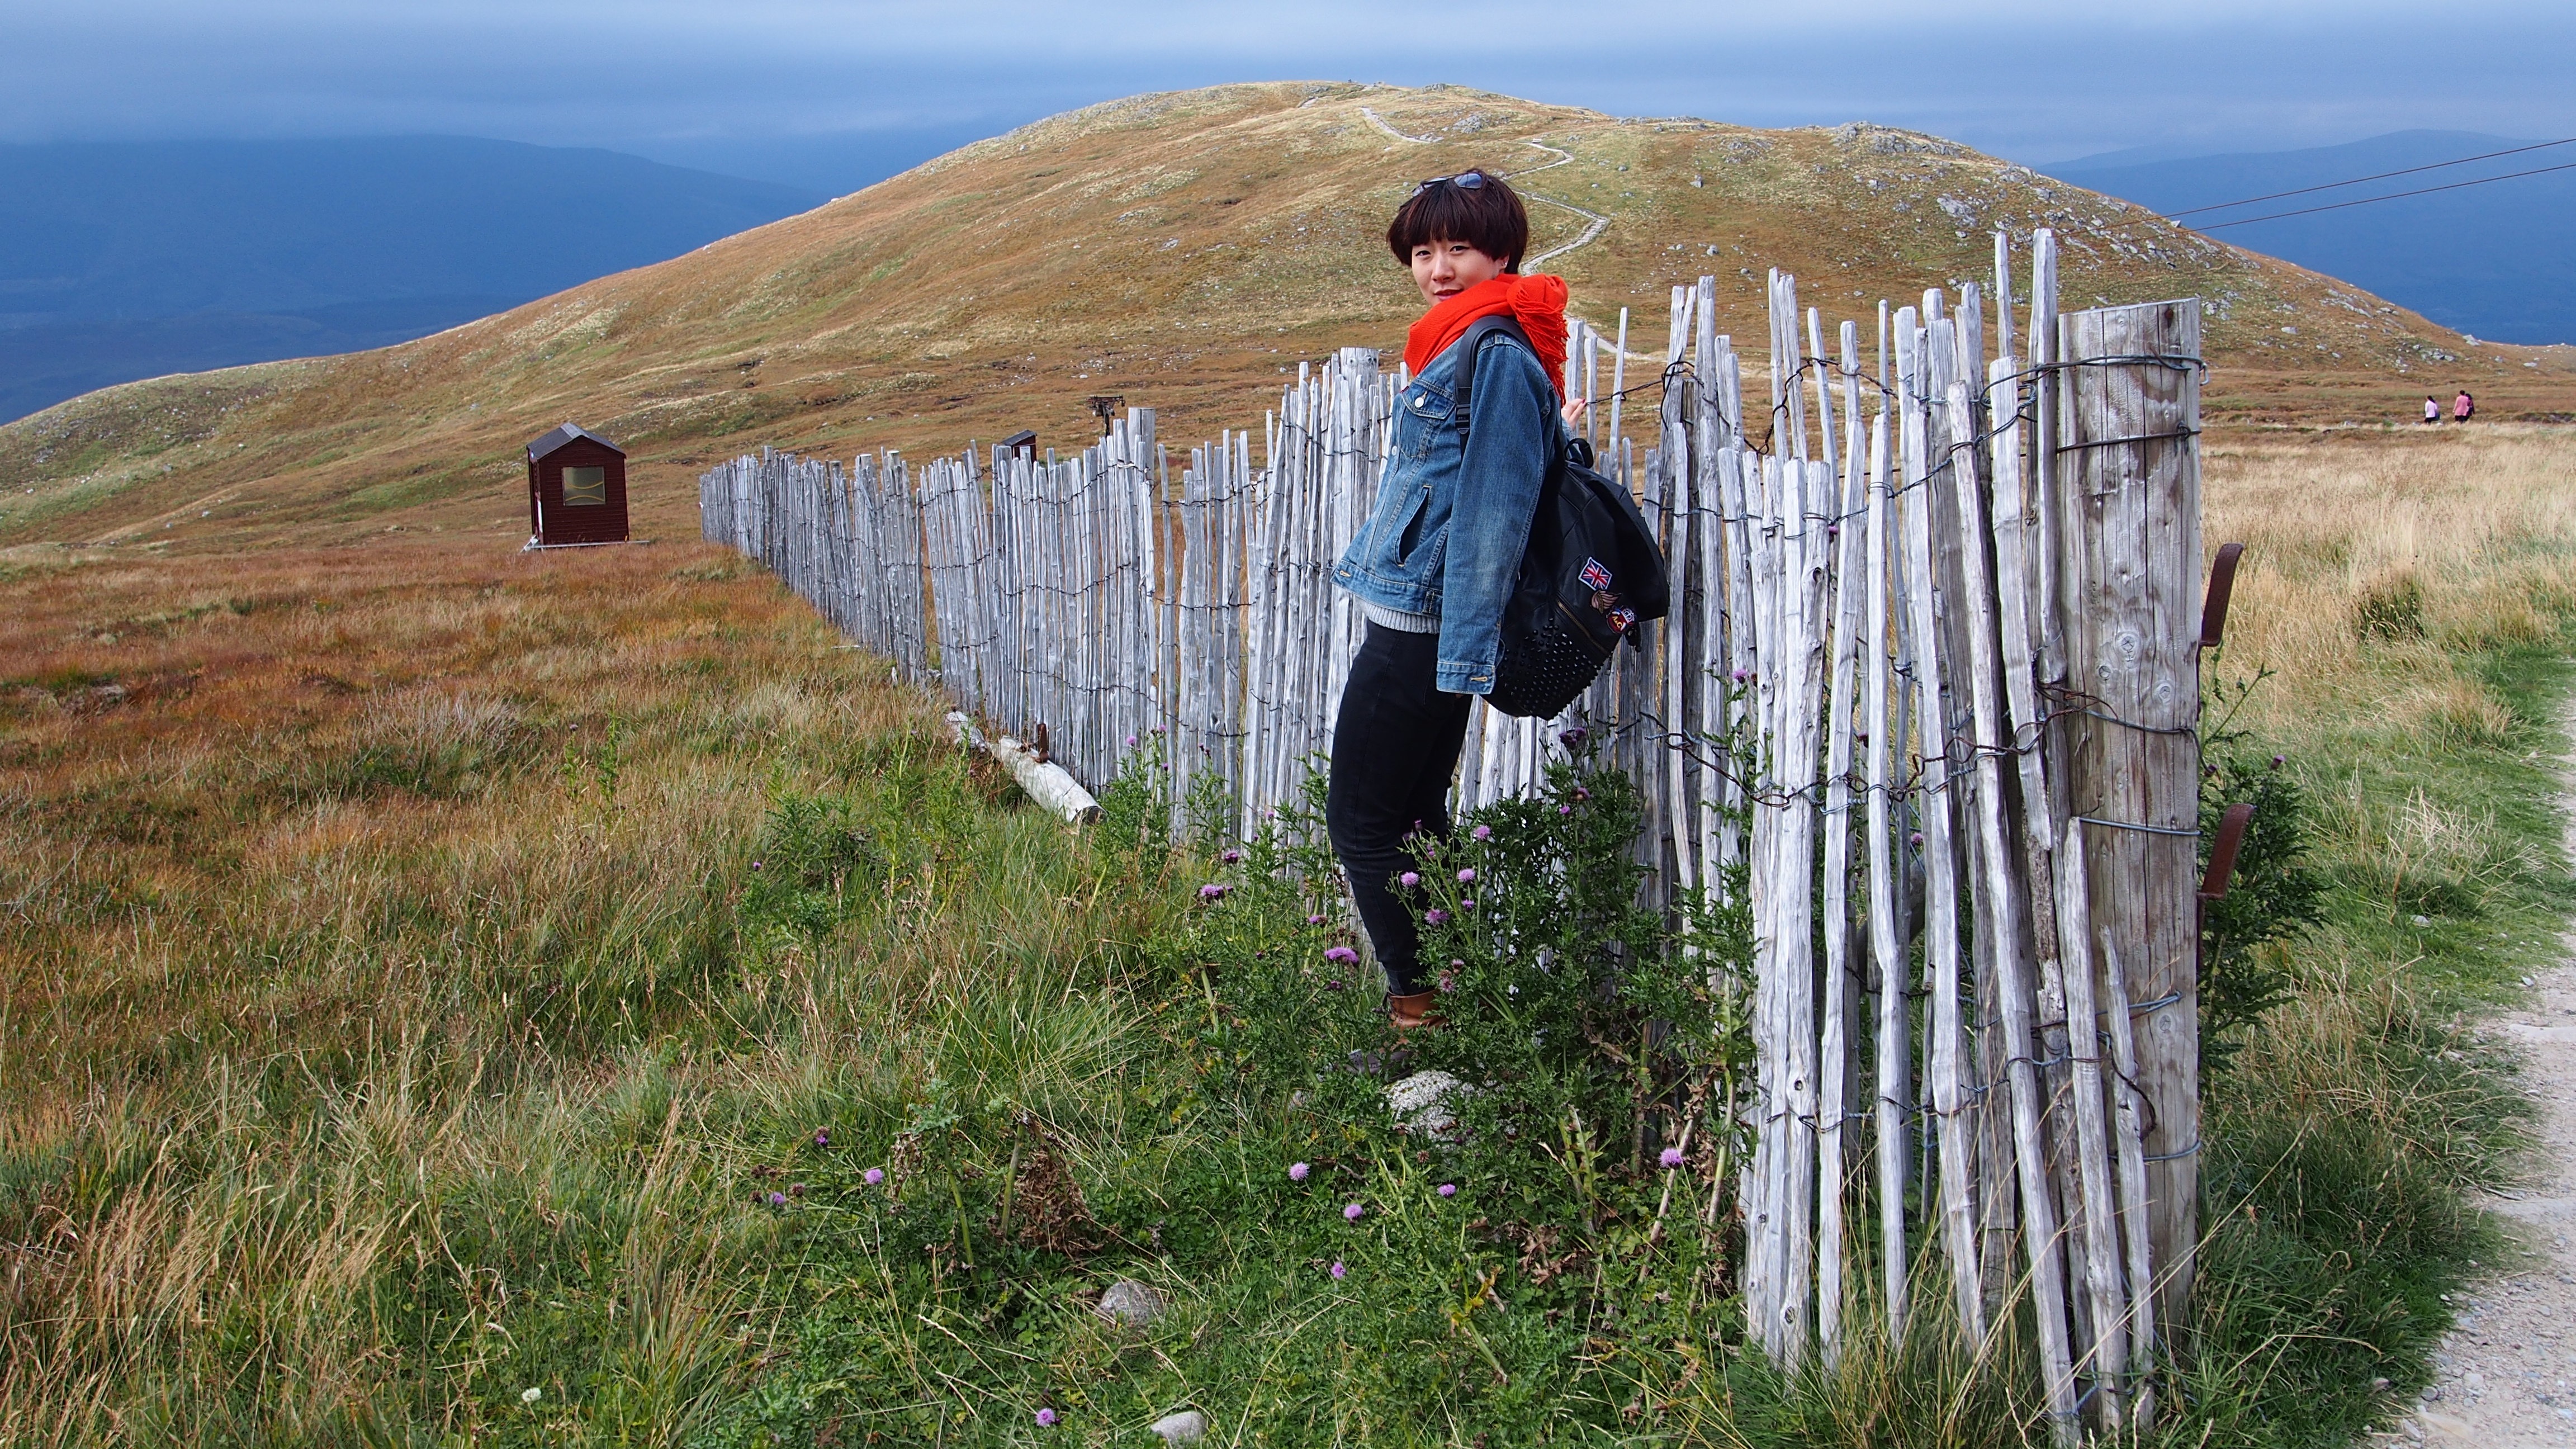
walking, mountain, fence, hiking, adventure, cliff, agriculture, terrain, ridge, in rural areas, mountains, scotland, united kingdom, the scenery